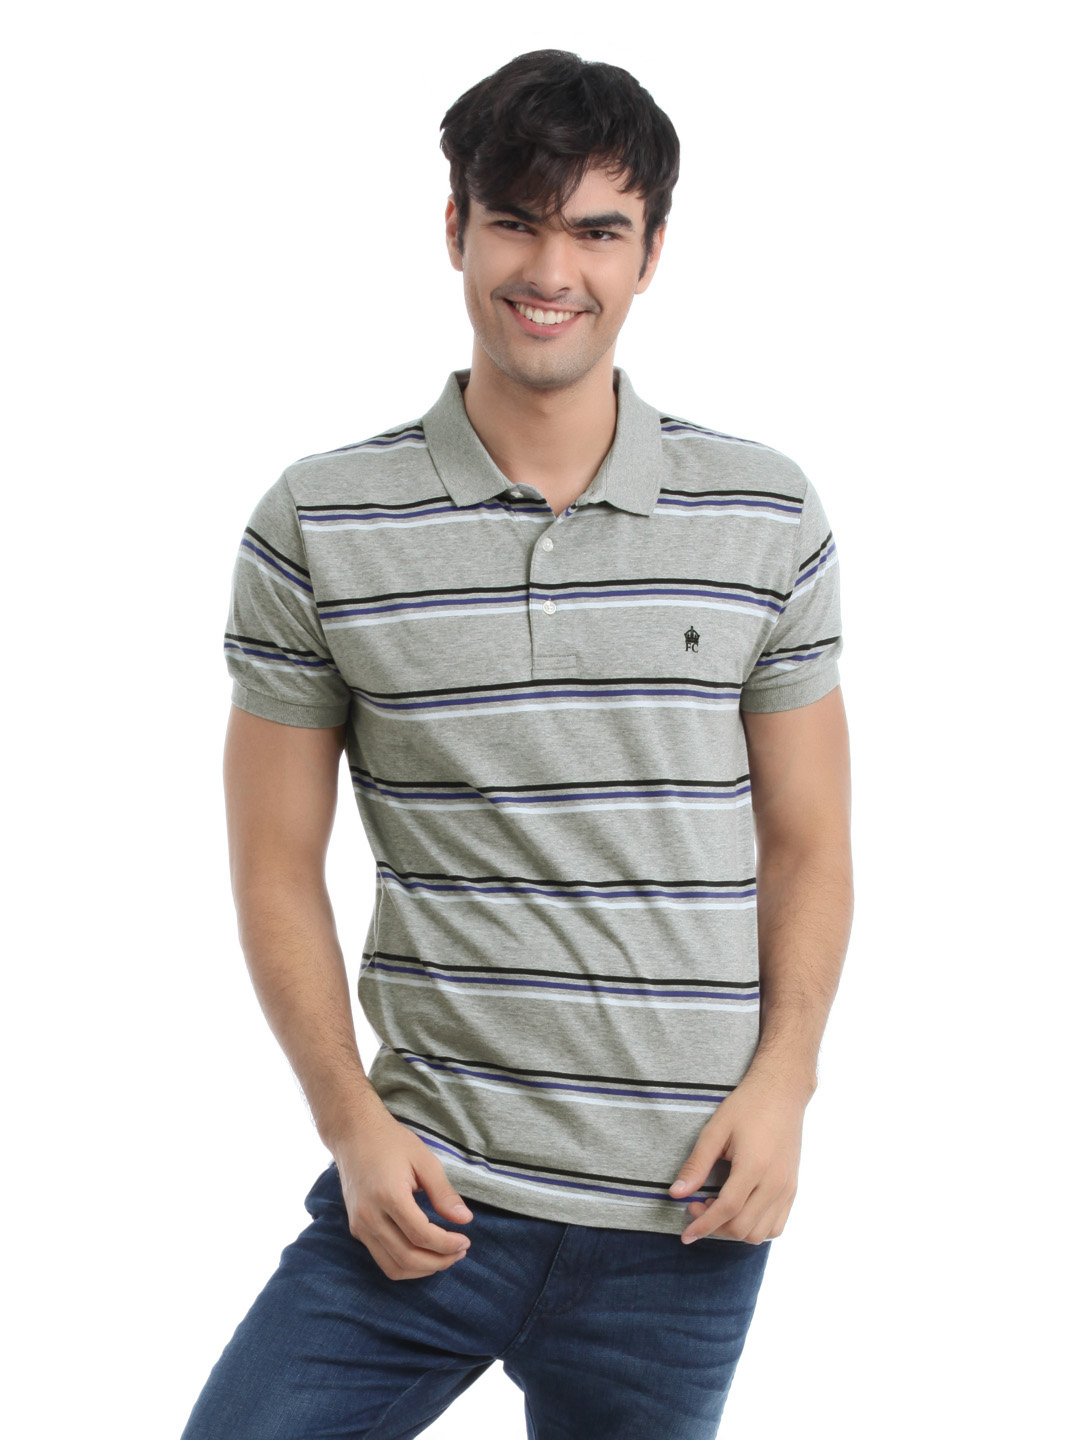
French Connection Men Grey T-shirt
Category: Apparel / Topwear / Tshirts
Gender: Men
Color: Grey
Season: Summer 2012
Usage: Casual